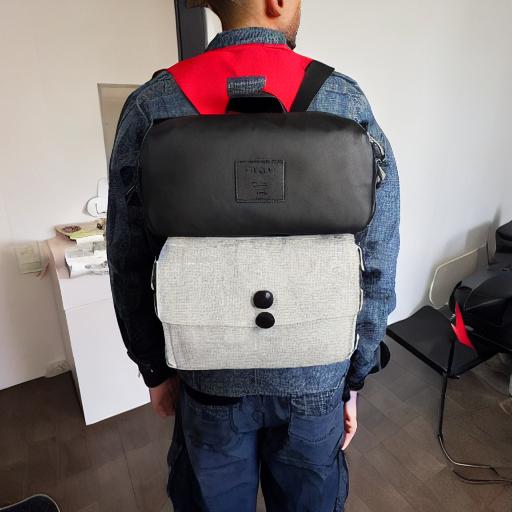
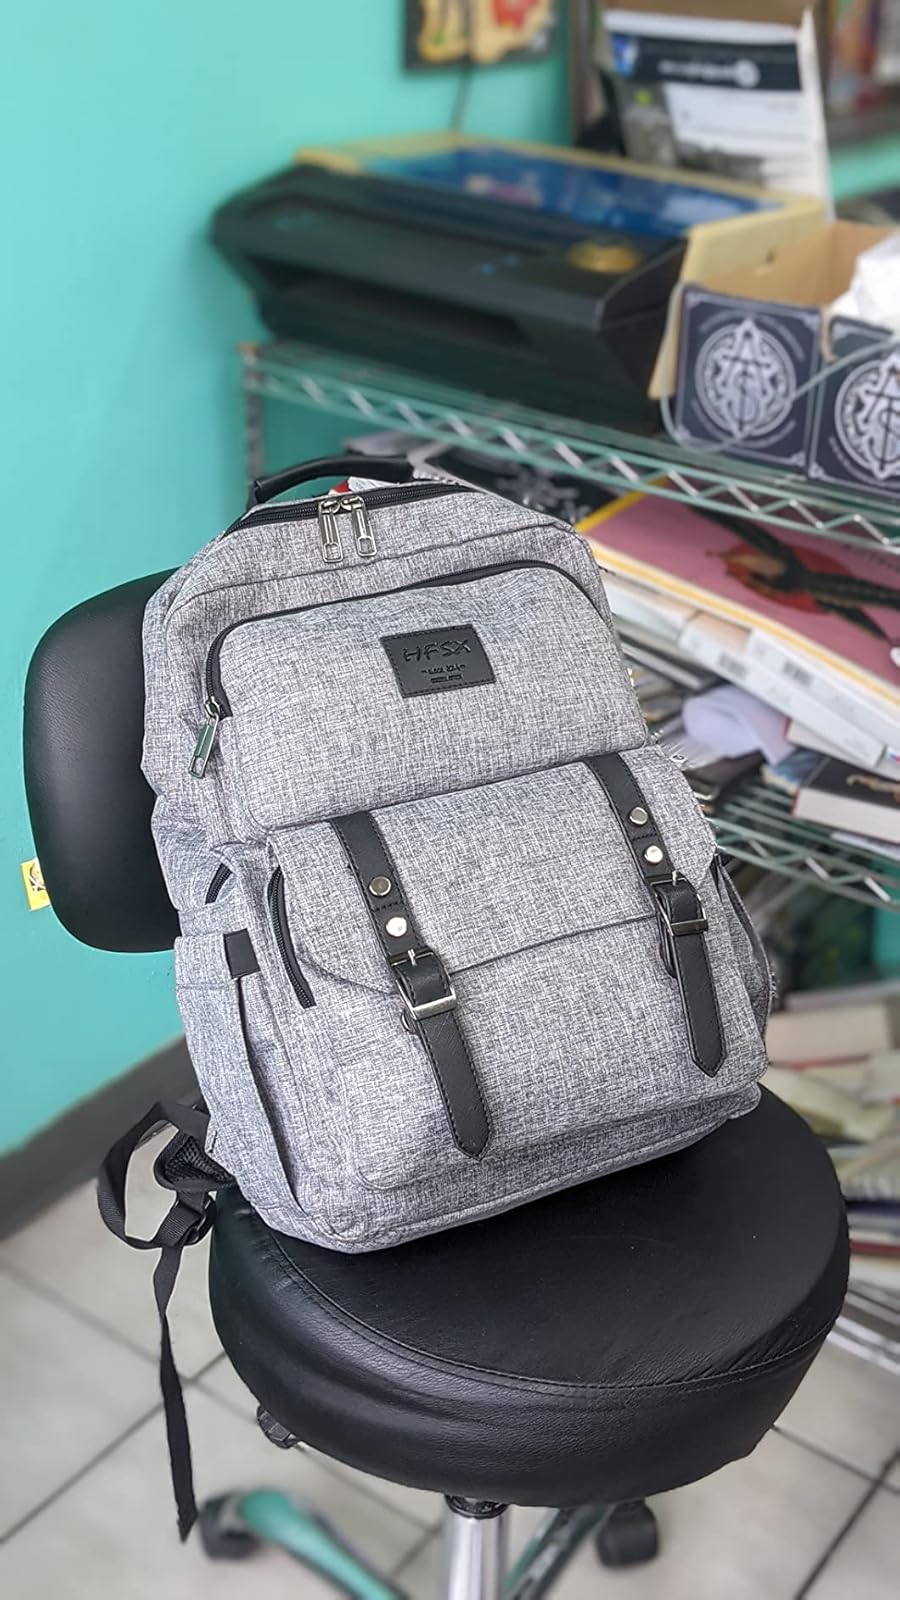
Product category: bag
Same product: no